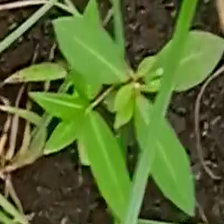
Weed species: Moti_dudhi(Euphorbia_geneculata_L)